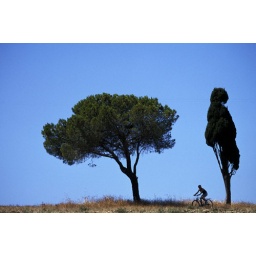
from Motalcino to S. Quirico d'Orcia by mountain bike (vedi commento al set).